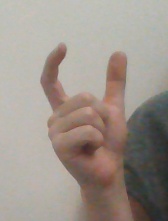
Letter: nun